Akhenaten

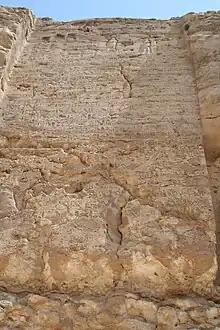
One of the stele marking the boundary of the new capital Akhetaten

Akhenaten took Egypt's throne as Amenhotep IV, most likely in 1353 or 1351 BC. It is unknown how old Amenhotep IV was when he did this; estimates range from 10 to 23. He was most likely crowned in Thebes, or less likely at Memphis or Armant.